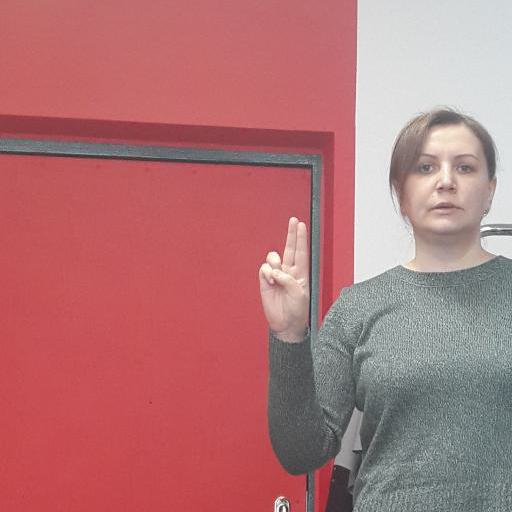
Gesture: two_up